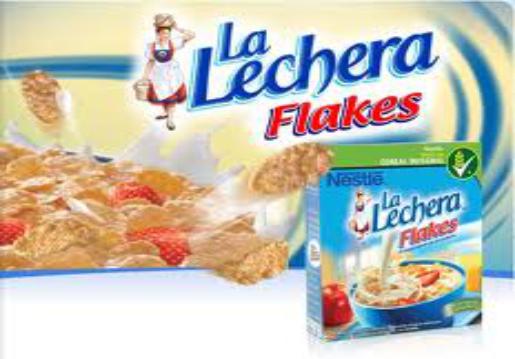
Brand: La Lechera
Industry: Food